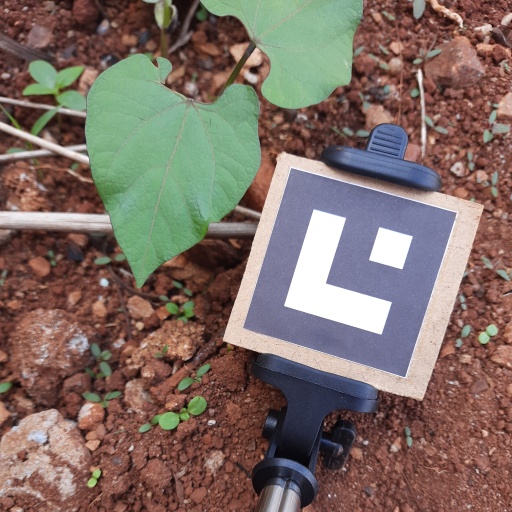
Observations: wavy surface, eating holes in the edge, under shade